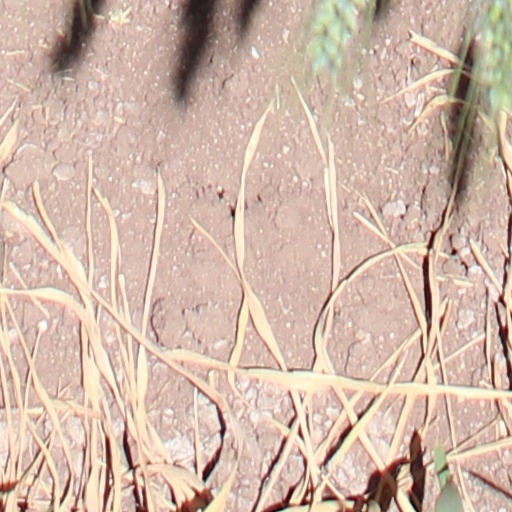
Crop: wheat